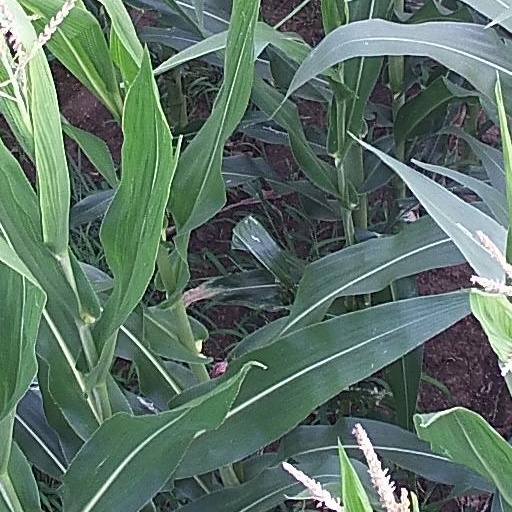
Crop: maize; corn